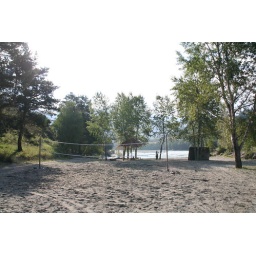
beach volleyball near the katun' river